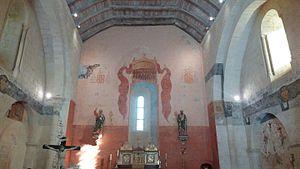
peinture murale int eglise feuillade